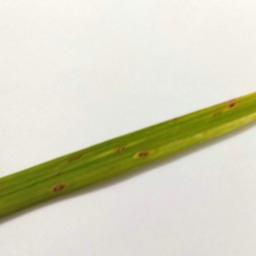
Label: Rice___Leaf_Blast